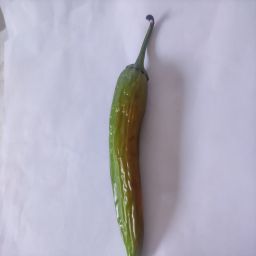
Crop: New Mexico Green Chile
Quality: Old